Bog turtle

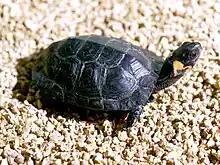
A bog turtle with its tail pointed towards the left of the screen and its head facing the right of the screen. The turtle is looking sharply to its left, away from the viewer.

Day-to-day, the bog turtle moves very little, typically basking in the sun and waiting for prey. Though it is not especially lively on sunny days, the bog turtle is usually active after rainfall. Various studies have found different rates of daily movement in bog turtles, varying from in males and in females. Both sexes are capable of homing when released at distances up to from their site of capture. The bog turtle will travel long distances to find a new habitat if its home becomes unsuitable. The species is most active during the spring, and males generally exhibit greater migration distance and seasonal activity than females as they defend their territory. Home-range migration distances have been recorded at for males and for females. Home-range sizes in Maryland vary from to with considerable amounts of variation between sites and years.